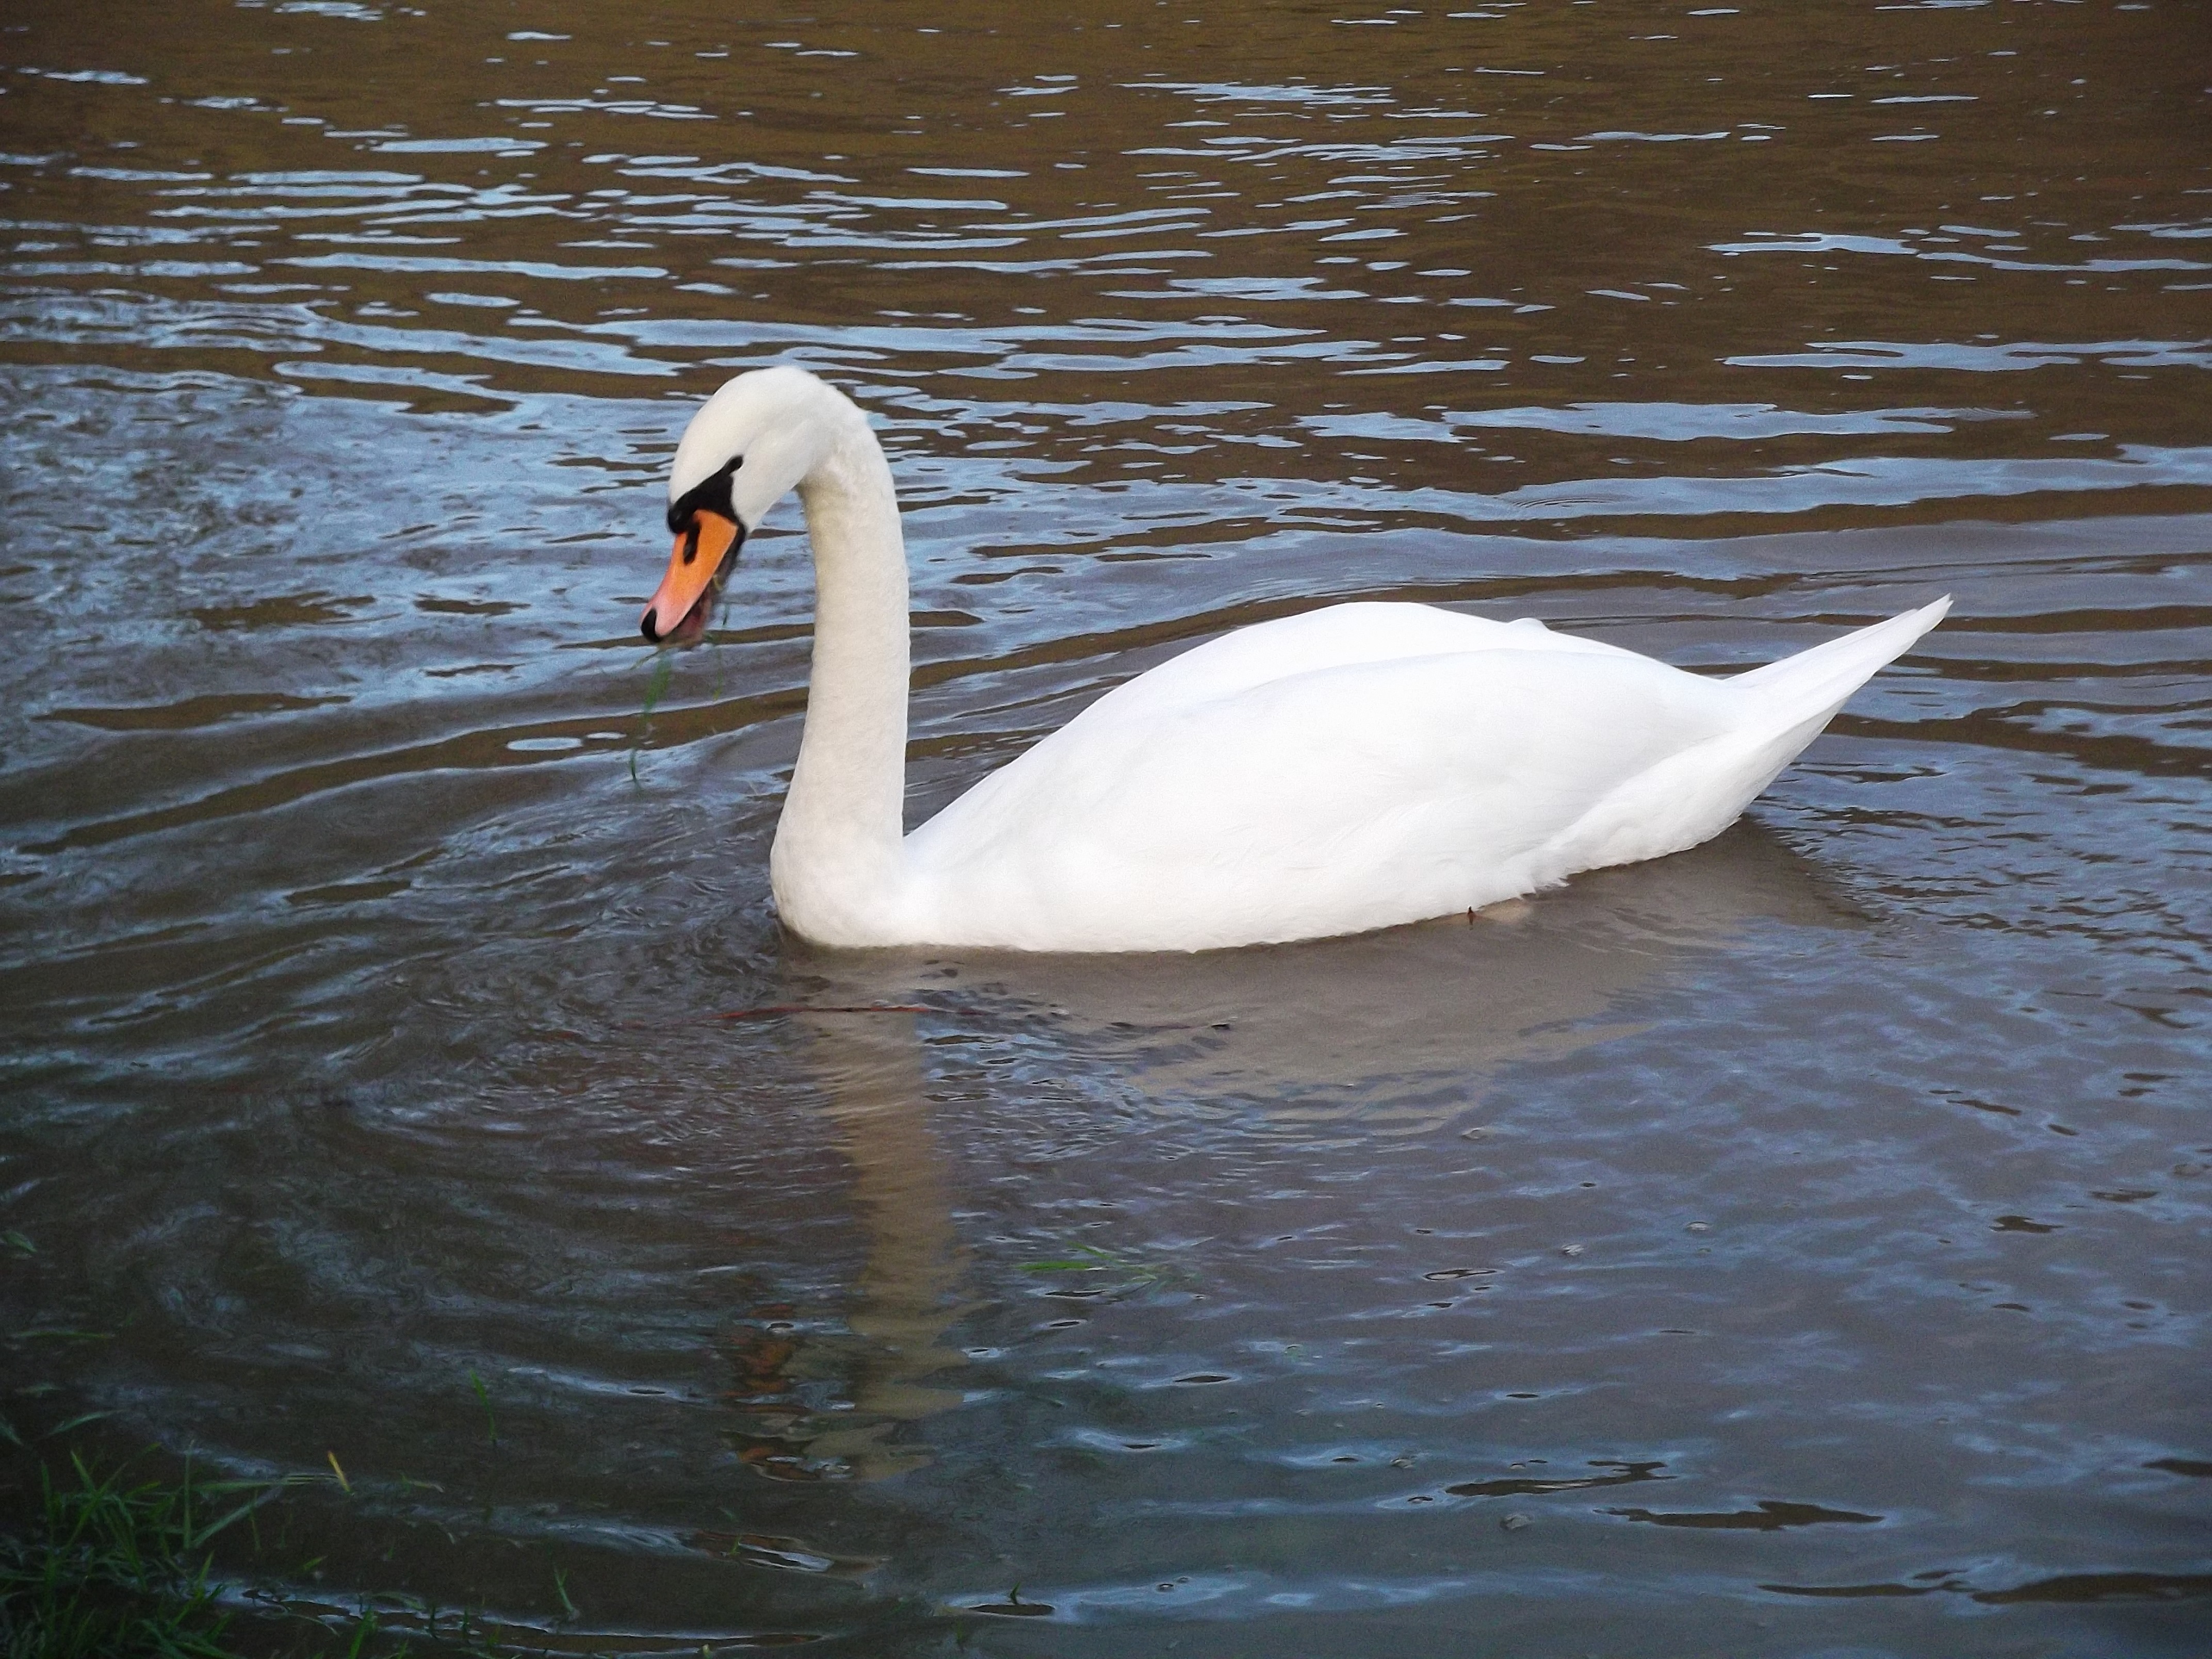
water, bird, wing, white, wave, animal, wildlife, swim, reflection, beak, fauna, swan, swans, vertebrate, beauty, beautiful, elegant, waterfowl, waters, water bird, animal world, gooseneck, ducks geese and swans